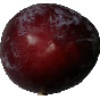
Label: Plum 1